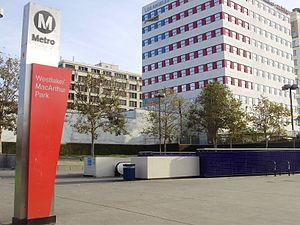
Westlake/MacArthur Park est une station du métro de Los Angeles desservie par les rames des lignes B et D et située dans le quartier Westlake à Los Angeles en Californie.